The Girl's Own Paper

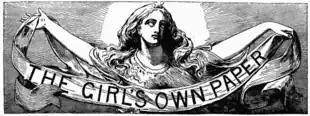
1886 masthead illustration, based on the sculpture "The Spirit of Love and Truth" by Joseph Edwards (1814-1882)

The Girl's Own Paper (G.O.P.) was a British story paper catering to girls and young women, published from 1880 until 1956.